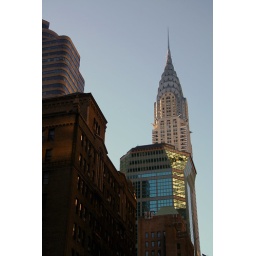
Chrysler Building, manhattan dec 27th 2009 walking in the morning along Lexington street